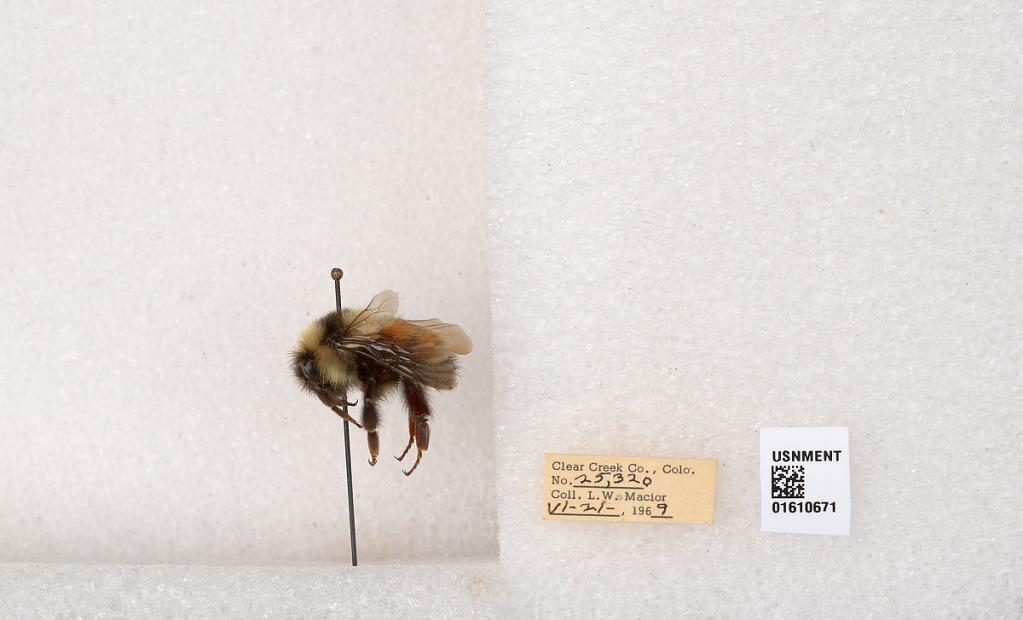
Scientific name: Bombus (Pyrobombus) sylvicola Kirby
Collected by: L. Macior
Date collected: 1969-6-21
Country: United States
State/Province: Colorado
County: Clear Creek
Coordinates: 39.6891, -105.644